Feminist views on pornography

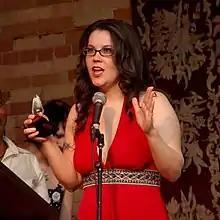
Tristan Taormino in 2007

In the 1970s and 1980s, Annie Sprinkle, Candida Royalle, and Nina Hartley were some of the first feminist-identified performers in the porn industry.